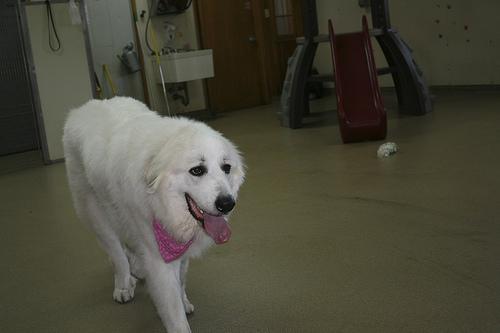
Breed: great pyrenees